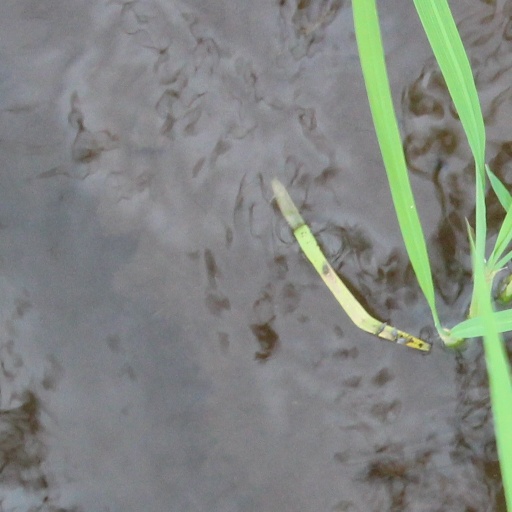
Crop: rice